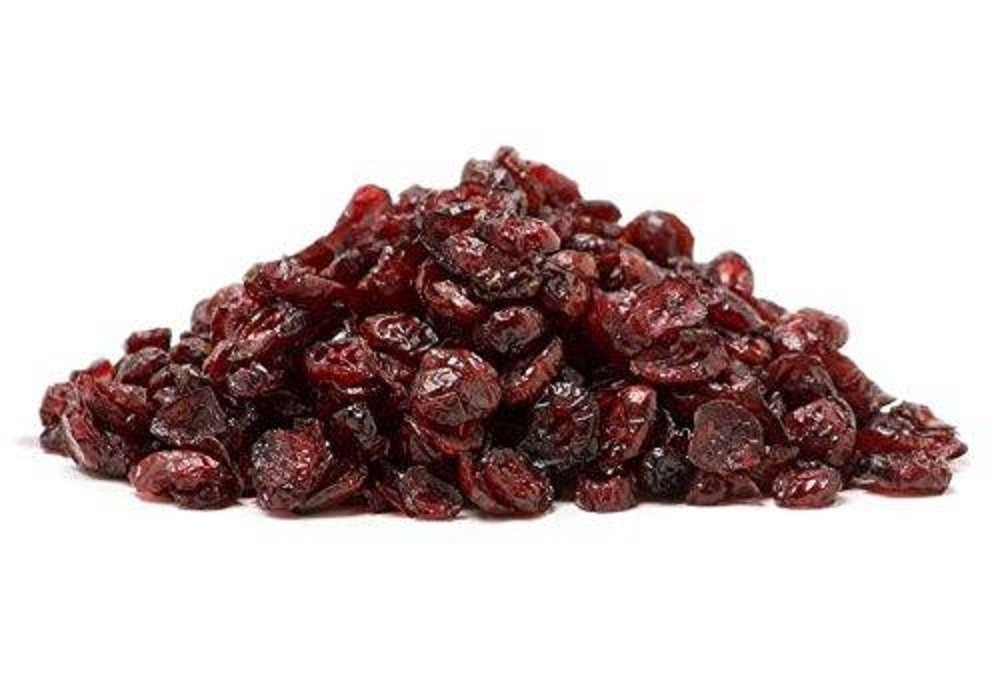
Item Name: Dried Cranberries by Its Delish, (1 lbs)
Bullet Point 1: PREMIUM Delicious Sweetened Cranberries
Bullet Point 2: VALUE SIZE One, Two, Five & Ten Pounds Bulk bag Its Delish brand
Bullet Point 3: TASTE & HEALTH Fresh, tasty and healthy, rich source of minerals and vitamins
Bullet Point 4: AWESOME Enjoy this wonderful dried fruit as a healthy snack or add to trail mixes and salads etc
Bullet Point 5: QUALITY Certified Kosher OU Packaged in the USA Shipped to you fresh!
Value: 1.0
Unit: Count

Price: 18.99